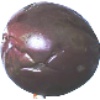
Label: Passion Fruit 1